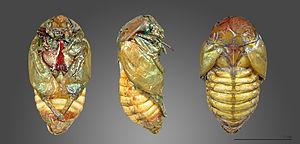
En biologie, la nymphe représente le stade du développement intermédiaire entre la larve et l'imago lors des mues de métamorphose notamment chez les insectes holométaboles. Le stade nymphal commence donc par la mue d'une larve en nymphe et se termine par la mue de la nymphe en imago. Une des caractéristiques de la nymphe est qu'elle ne se nourrit pas et qu'elle vit sur ses réserves.
La cétoine dorée ou « hanneton des roses » est une espèce d'insectes coléoptères de la famille des Scarabaeidae, de la sous-famille des Cetoniinae. Elle est commune en Europe.